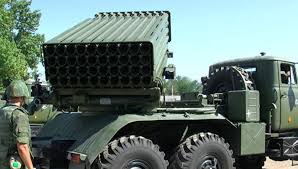
Label: Self Propelled Artillery